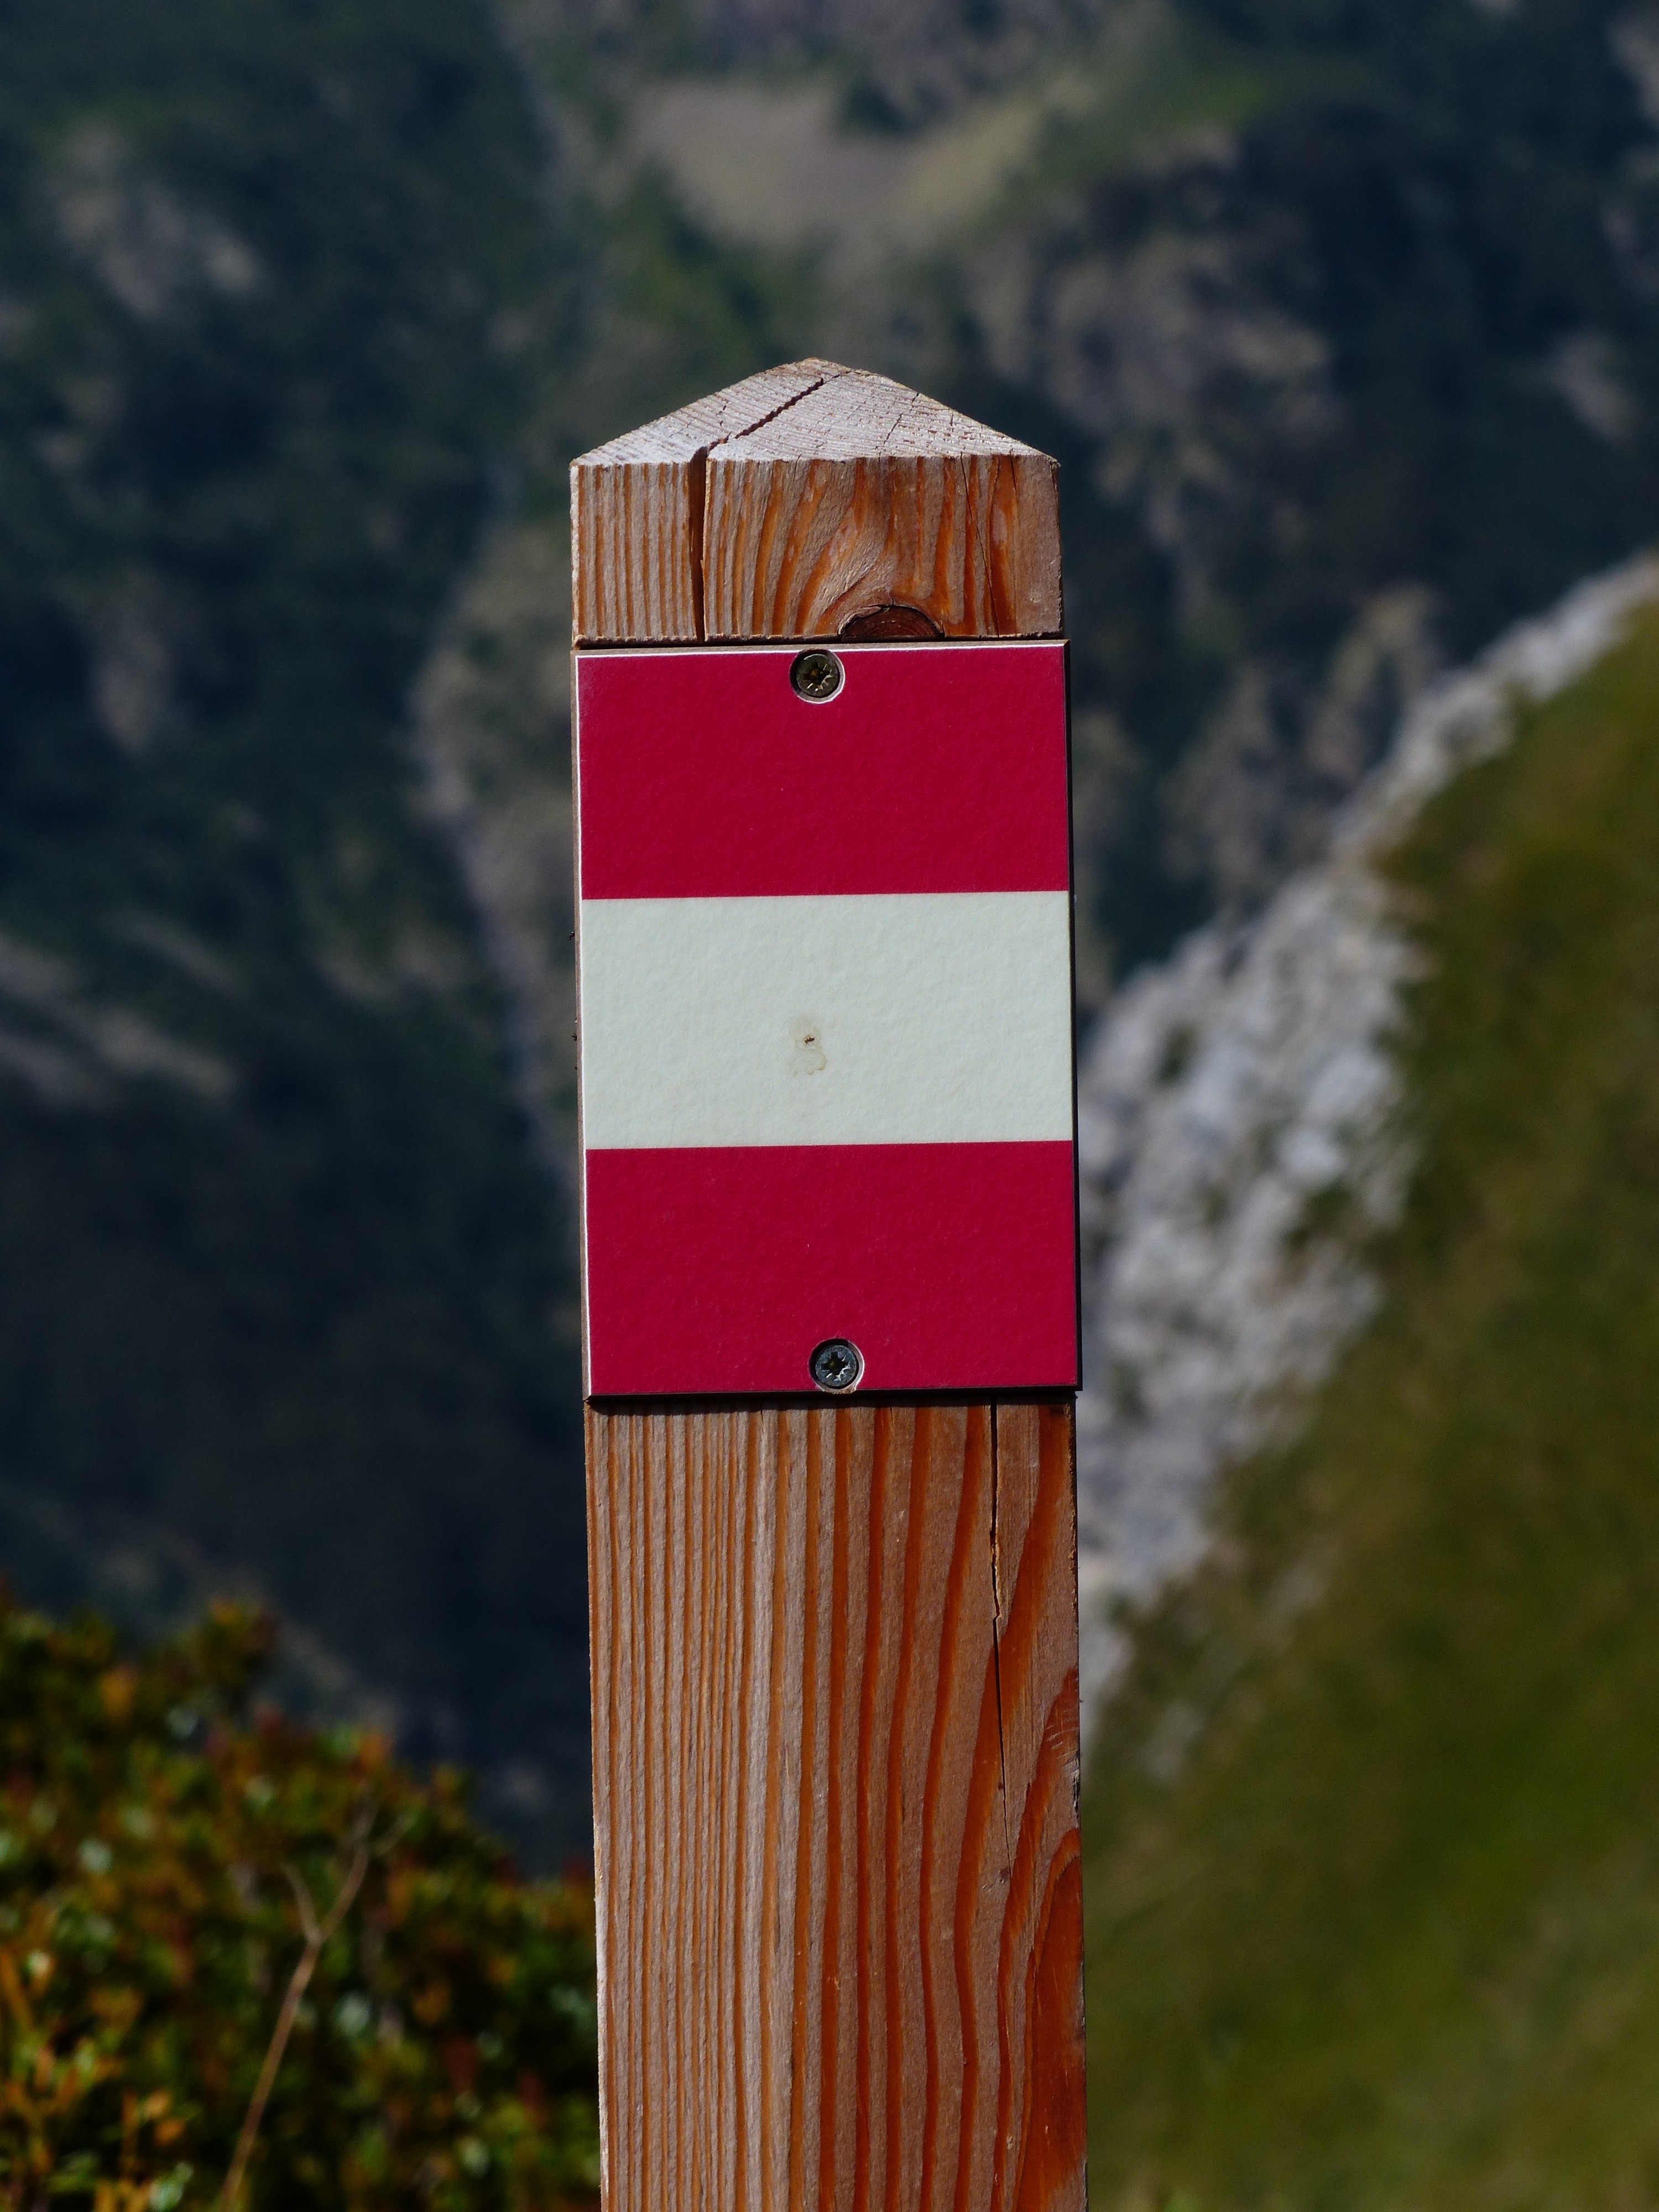
wood, hiking, white, stone, green, pillar, red, hike, signpost, mark, characters, red white, wooden posts, migratory character, right away, outdoor structure, gta, long distance hiking